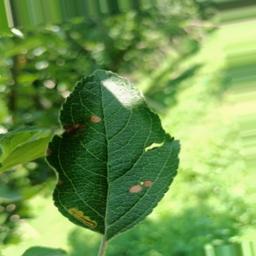
Label: Alternaria